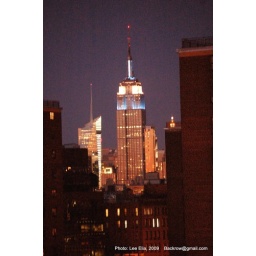
Empire State Building in blue and white for Hanukkah